Division of Cunningham

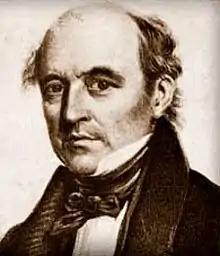
Allan Cunningham, the division's namesake

The division was created in 1949 and is named for Allan Cunningham, a 19th-century explorer of New South Wales and Queensland.